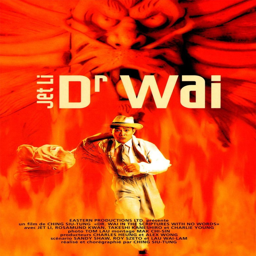
person in the scripture with no words movie poster